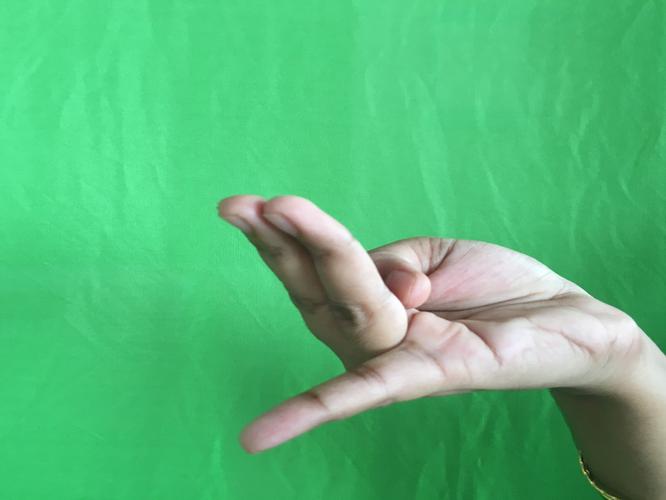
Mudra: Chaturam
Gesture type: single_hand